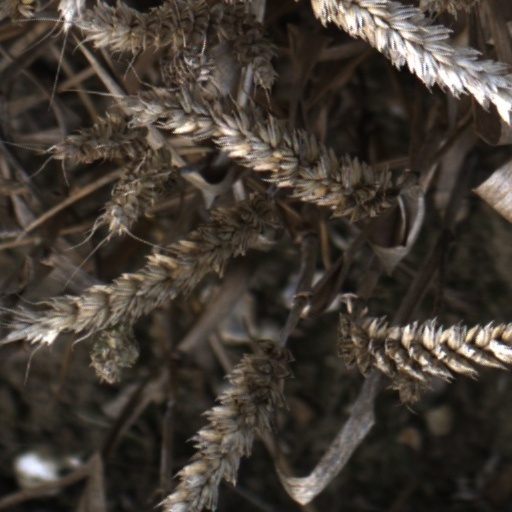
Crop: wheat